United Nations Security Council Resolution 2056

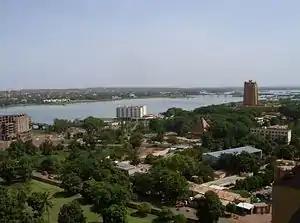
Bamako on the Niger River

United Nations Security Council Resolution 2056 was unanimously adopted on 5 July 2012.